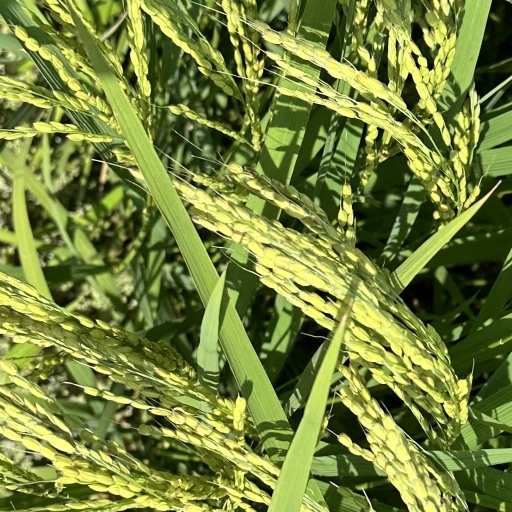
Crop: rice